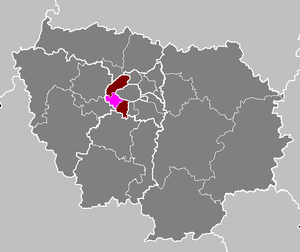
L'arrondissement de Boulogne-Billancourt est une division administrative française, située dans le département des Hauts-de-Seine et la région Île-de-France.